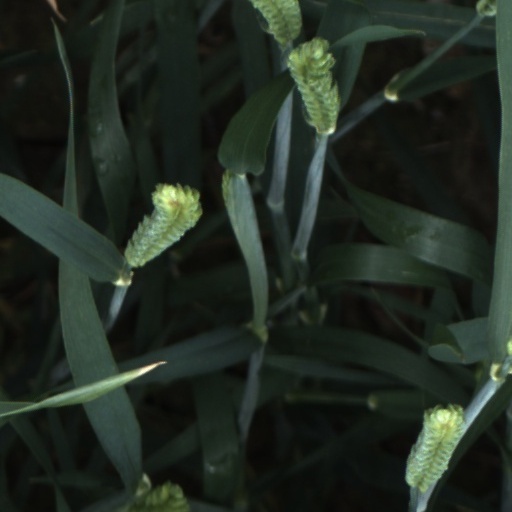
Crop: wheat